Prig

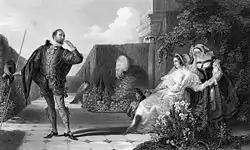
Malvolio: "a prig with an instinct for grandeur".

Another portrait of a prig is that of Malvolio in Shakespeare's "Twelfth Night". Robert. E. Ornstein has carefully detailed the characteristics of Malvolio's priggishness: